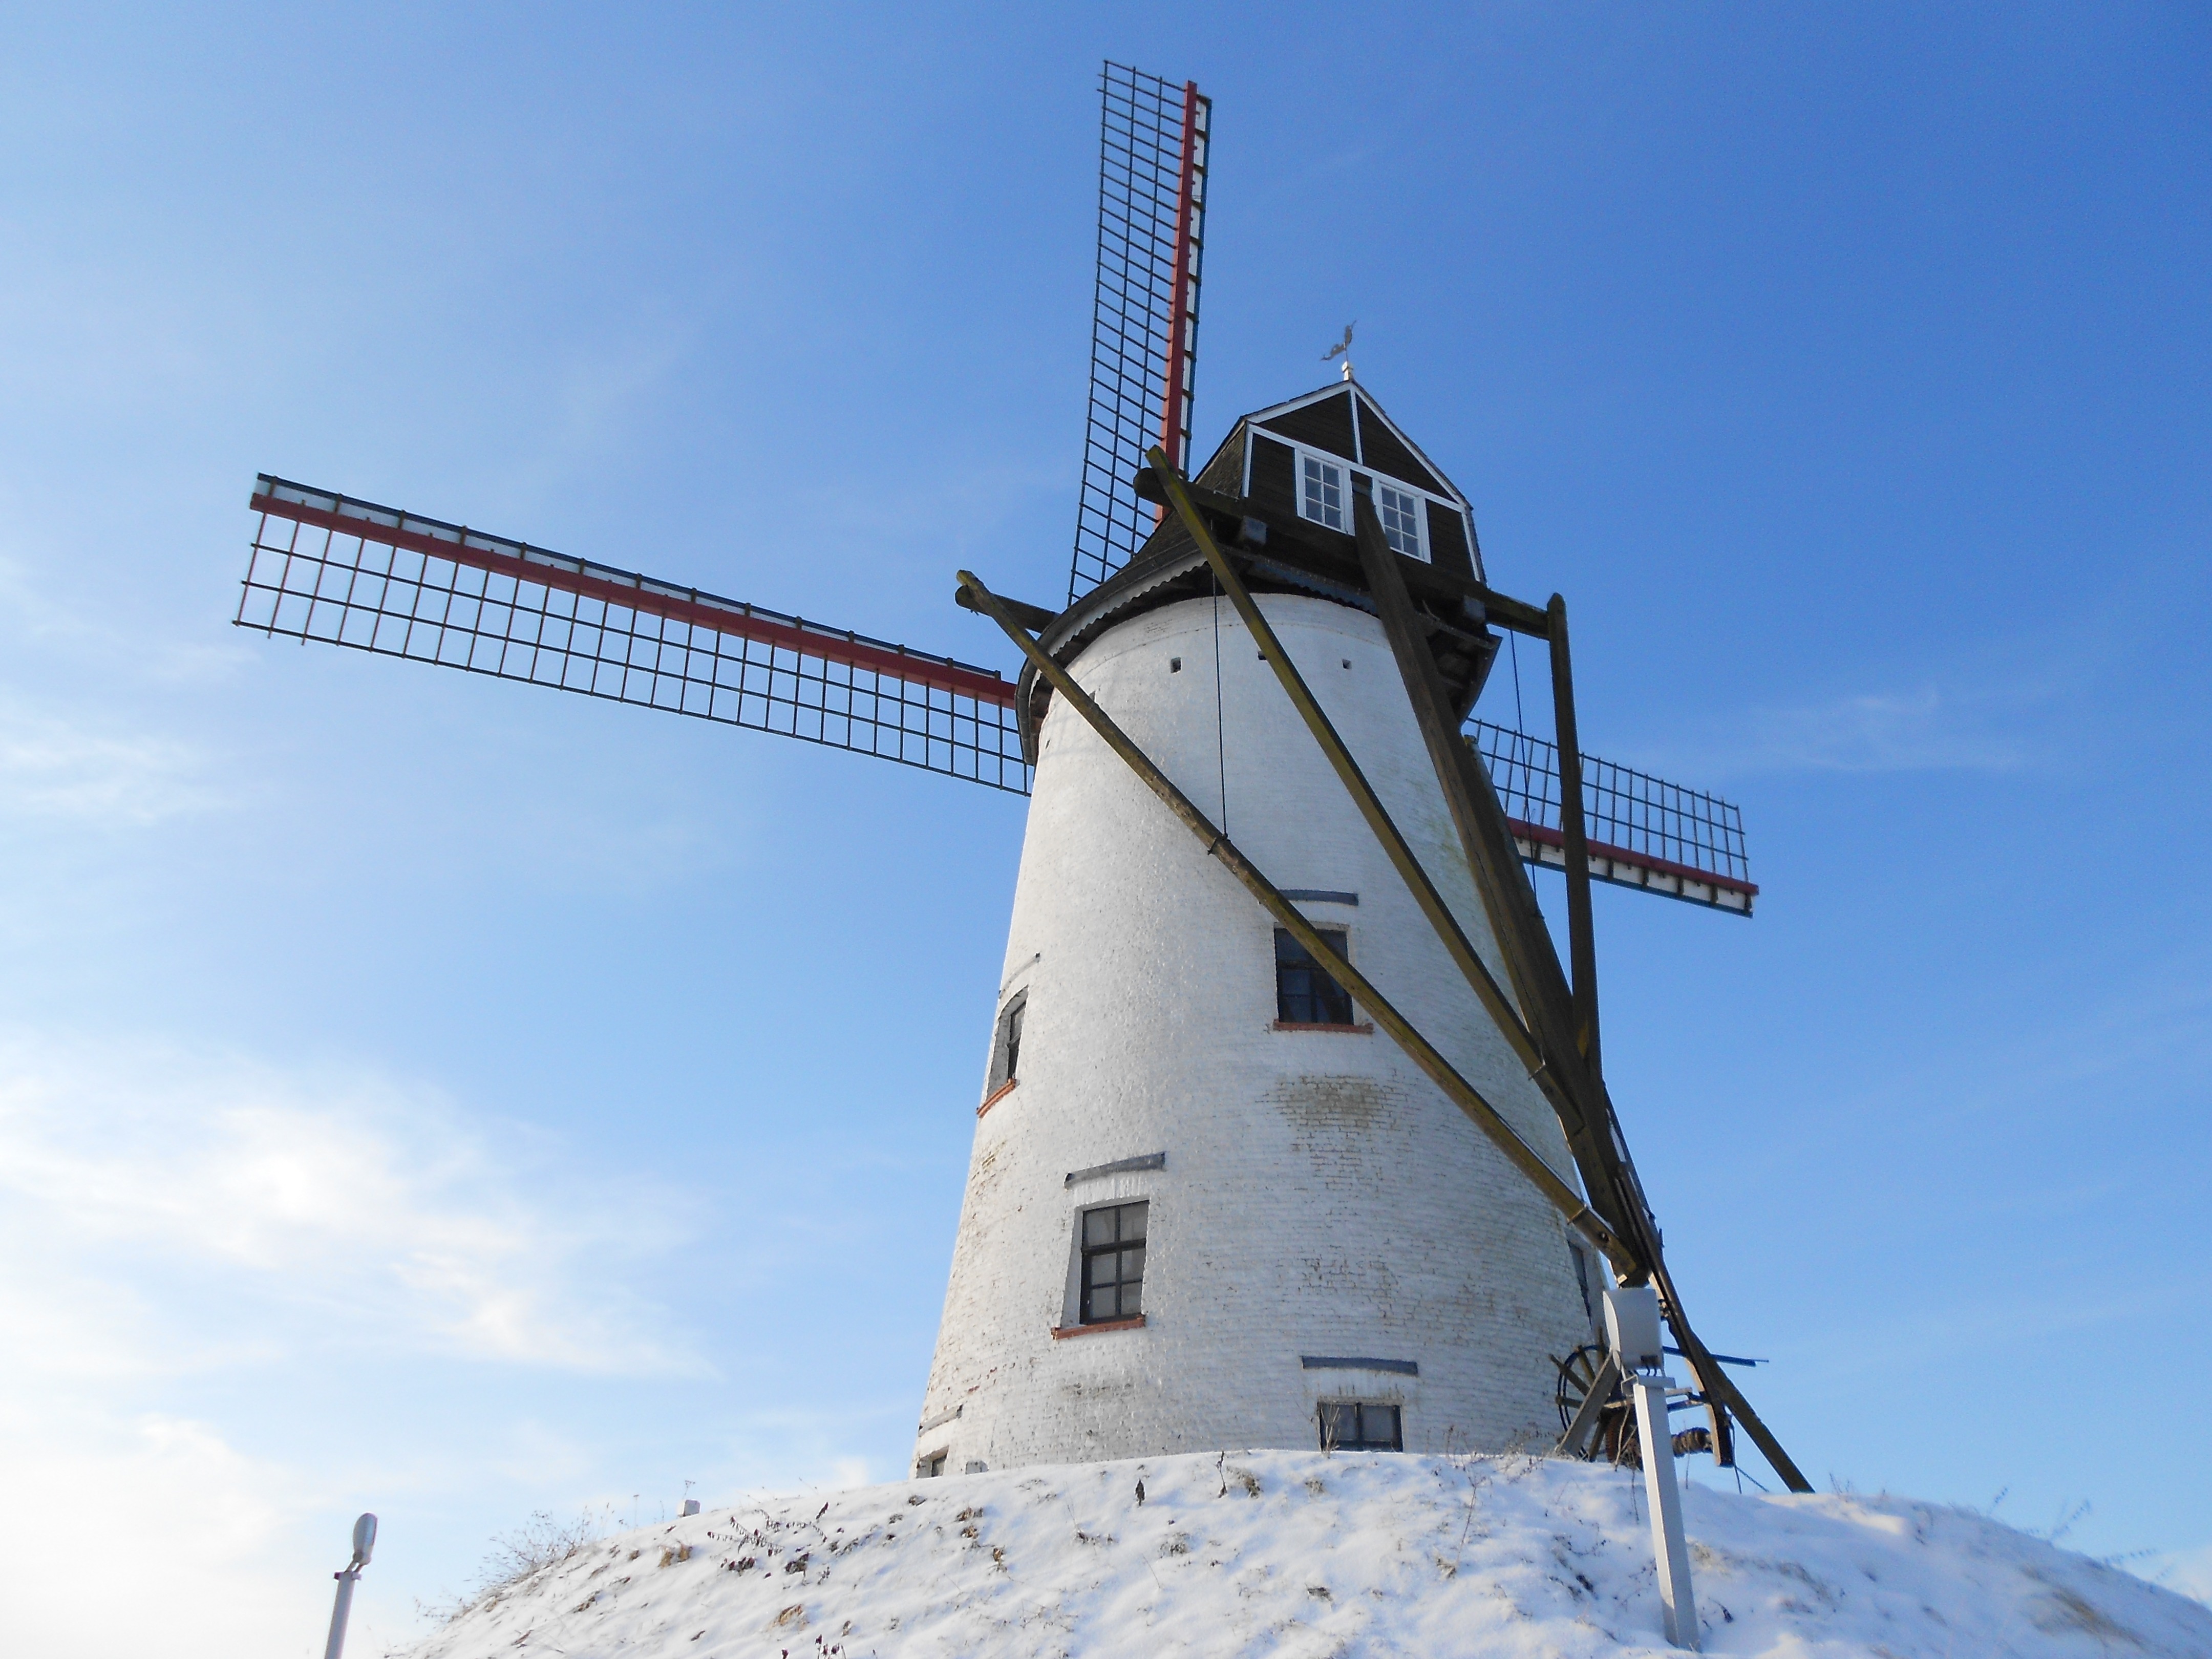
windmill, wind, building, tower, mill, wind mill, damme